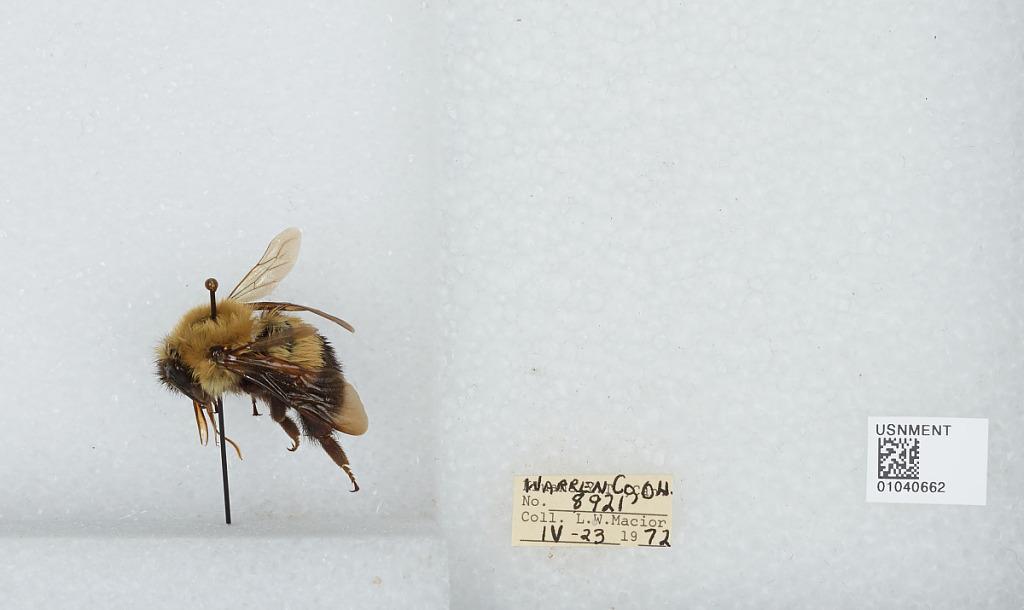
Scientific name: Bombus (Pyrobombus) perplexus Cresson
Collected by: L. Macior
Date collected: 1972-4-23
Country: United States
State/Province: Ohio
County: Warren
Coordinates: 39.4242, -84.1856